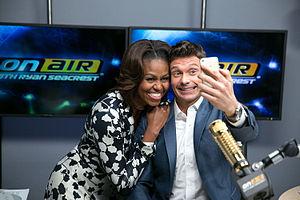
Ryan John Seacrest est un acteur et producteur américain né le 24 décembre 1974 à Atlanta. Il est animateur de radio à la station KIIS-FM 102.7 de Los Angeles, Z100 de New York et Virgin Radio de Montréal.